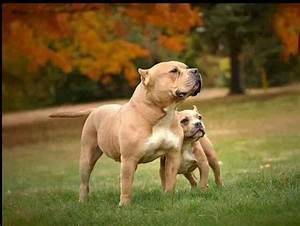
dog